Grigory Arutinov

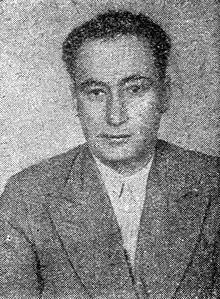
Arutinov in 1938

Grigory Artemievich Arutinov or Grigor Artemi Harutyunyan (November 7, 1900 – November 9, 1957) was the First Secretary of the Communist Party of the Armenian SSR from 24 September 1937 to 12 March 1953. His tenure as first secretary was the longest in the history of the Armenian SSR.